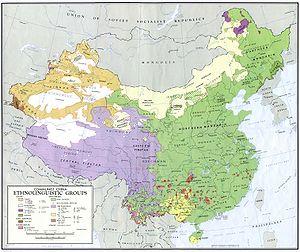
La Chine, en forme longue la république populaire de Chine, parfois appelée Chine populaire, est un pays d'Asie de l'Est. Avec plus d'1,4 milliard d'habitants, soit environ un sixième de la population mondiale, elle est le pays le plus peuplé du monde. Elle compte huit agglomérations de plus de dix millions d'habitants, dont la capitale Pékin, Shanghai, Canton, Shenzhen et Chongqing, ainsi que plus de trente villes d'au moins deux millions d'habitants. Avec une superficie de 9 600 000 km² selon l'ONU ou de 9 596 960 km² selon The World Factbook, la Chine est également le plus grand pays d'Asie orientale et le troisième ou quatrième plus grand pays du monde par la superficie. La Chine s'étend des côtes de l'océan Pacifique au Pamir et aux Tian Shan, et du désert de Gobi à l'Himalaya et au nord de la péninsule indochinoise.
Les définitions du Tibet varient en fonction de l'angle géographique, ethnique, culturel, historique ou politique sous lequel ce territoire est abordé.
Les langues chinoises ou langues sinitiques, souvent désignées dans leur ensemble sous le nom de « chinois », appartiennent à la famille des langues sino-tibétaines.